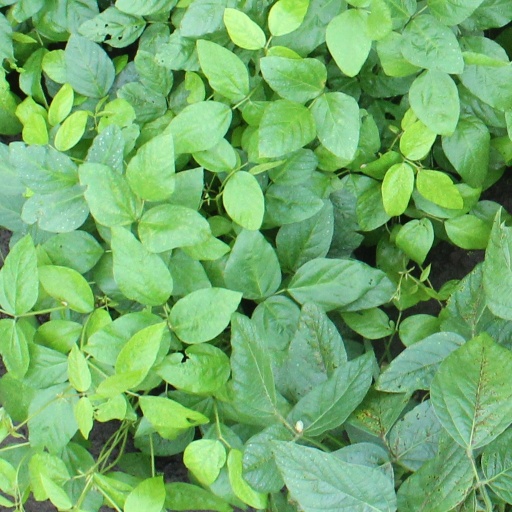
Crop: soybean